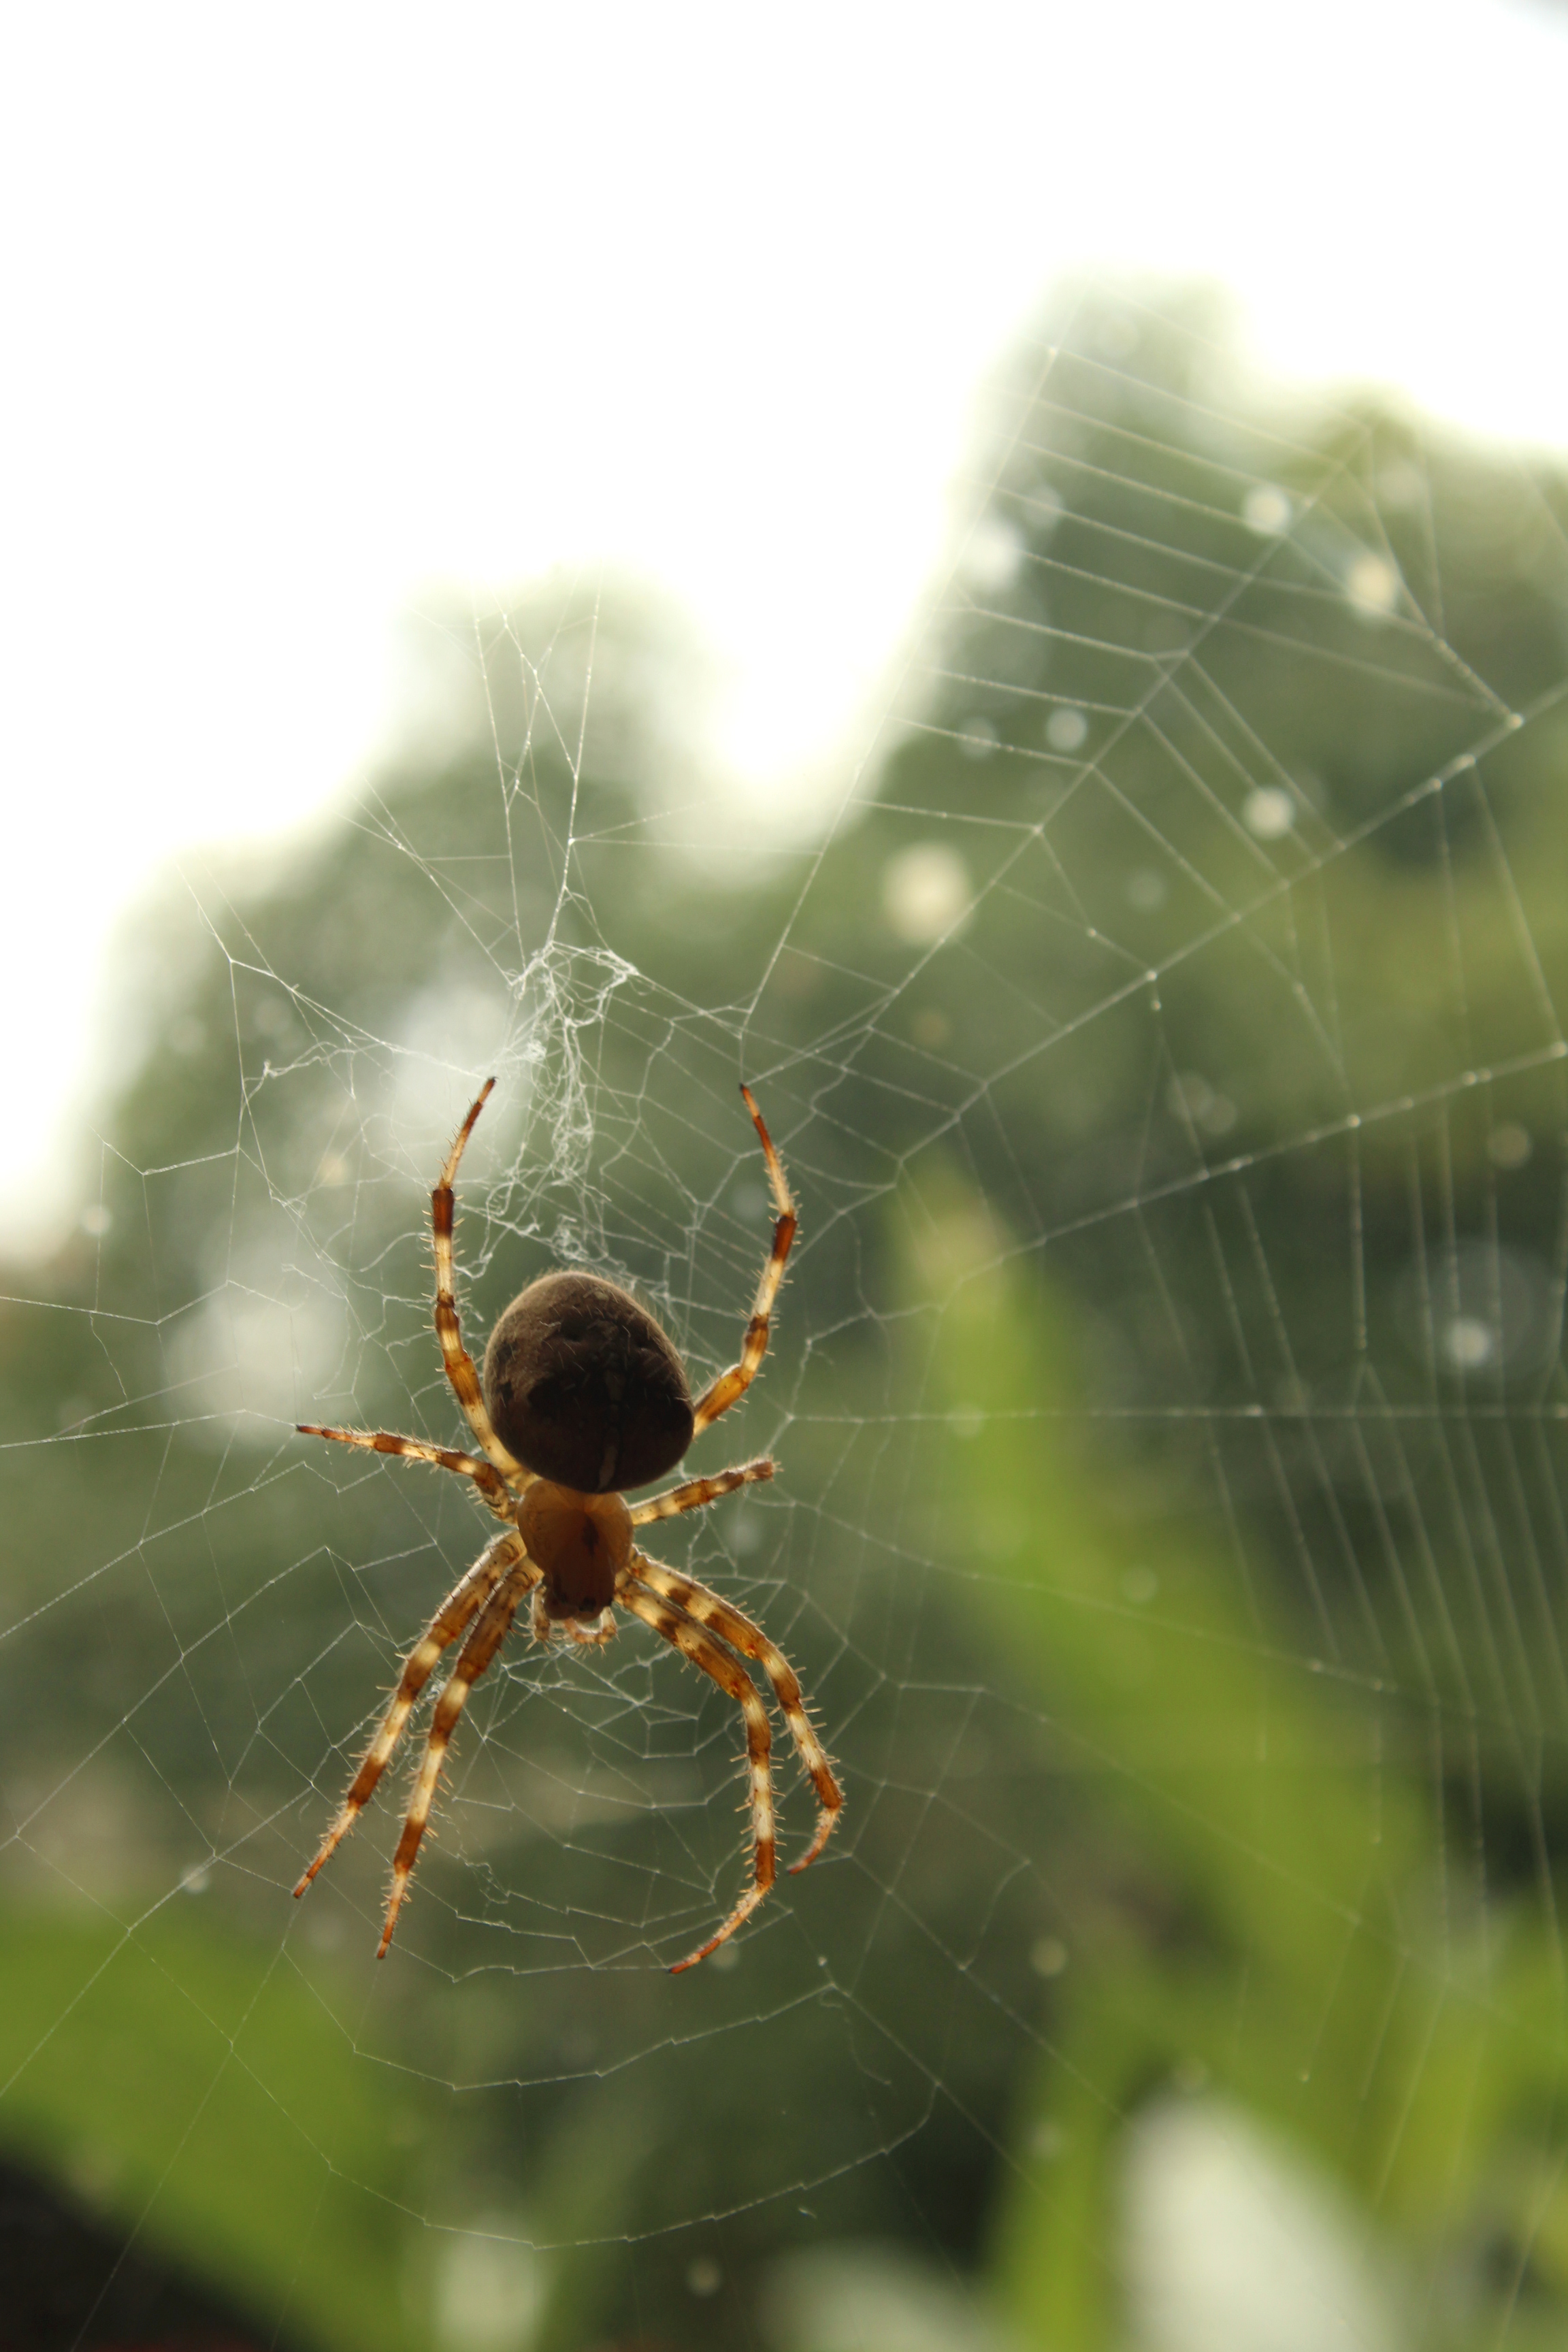
wildlife, insect, invertebrate, spider web, close up, spider, arachnid, argiope, macro photography, organism, arthropod, european garden spider, araneus, orb weaver spider, tangle web spider, araneus cavaticus